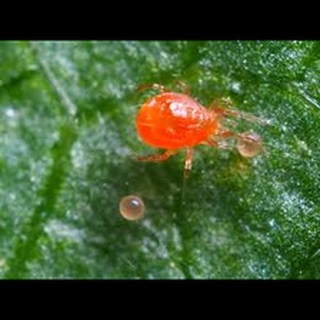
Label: wheat_mite